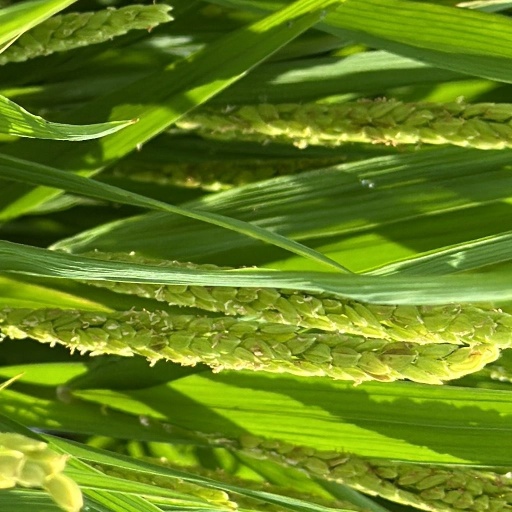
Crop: rice